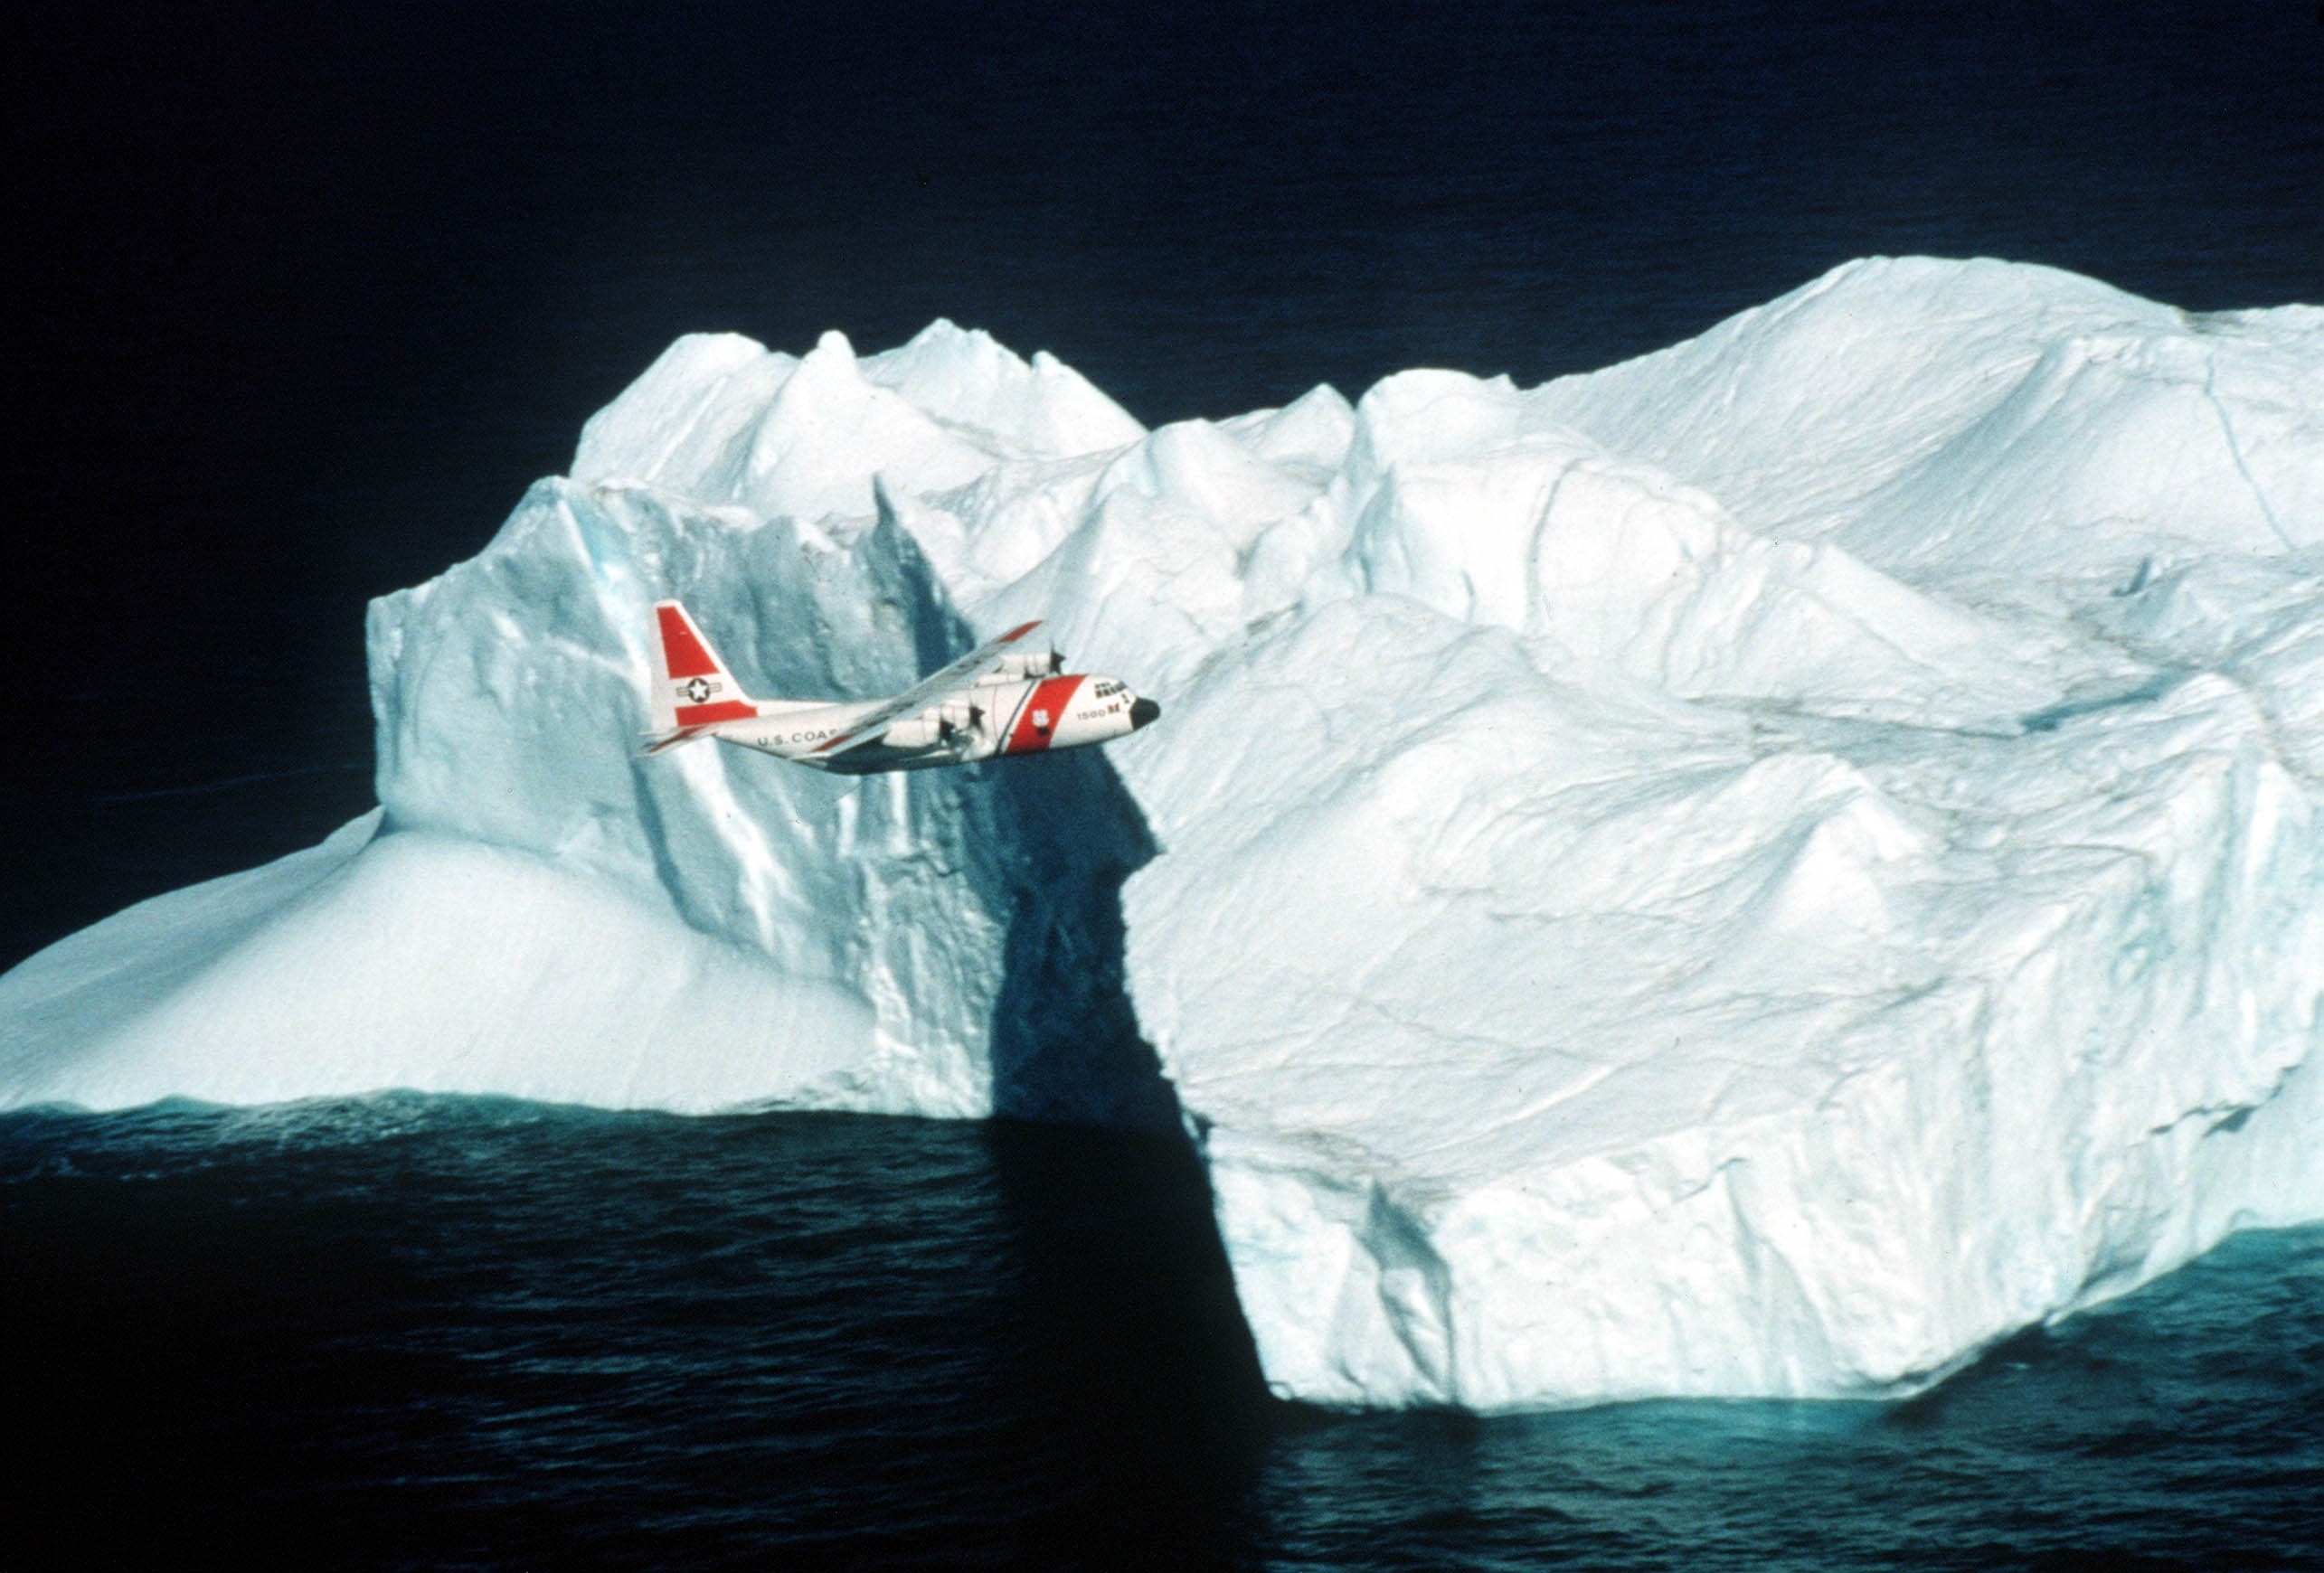
water, ocean, flying, airplane, plane, formation, environment, ice, glacier, usa, floating, arctic, iceberg, melting, freezing, coast guard, arctic ocean, c 130, glacial landform, geological phenomenon, ice cap, ice cave, sea ice, polar ice cap, ice berg